Hassan Rouhani 2013 presidential campaign

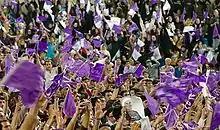
Presidential supporters candidate Rouhani

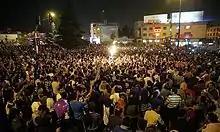
Rouhani's supporters celebrating after his election victory

Rouhani has promised to attempt to heal the severe rift between Green Movement liberals and Khomeinist hard liners by getting Mir-Hossein Mousavi and Mehdi Karroubi, leaders of the 2009 protest movement, released from house arrest. He said